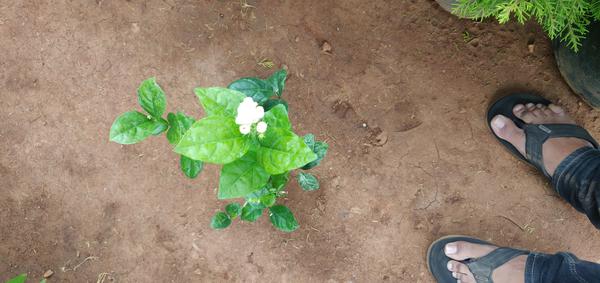
Plant: Jasmine